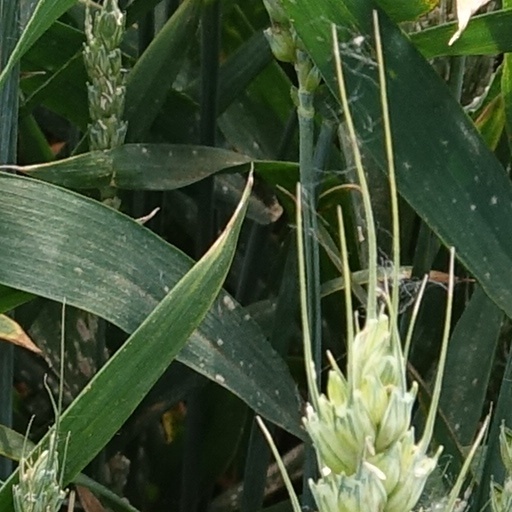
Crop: wheat